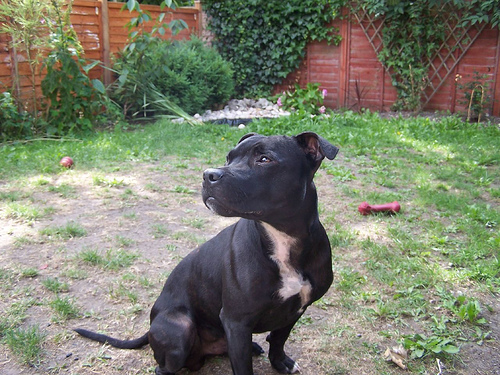
Animal: dog
Breed: staffordshire_bull_terrier